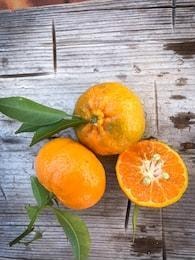
Label: mandarine